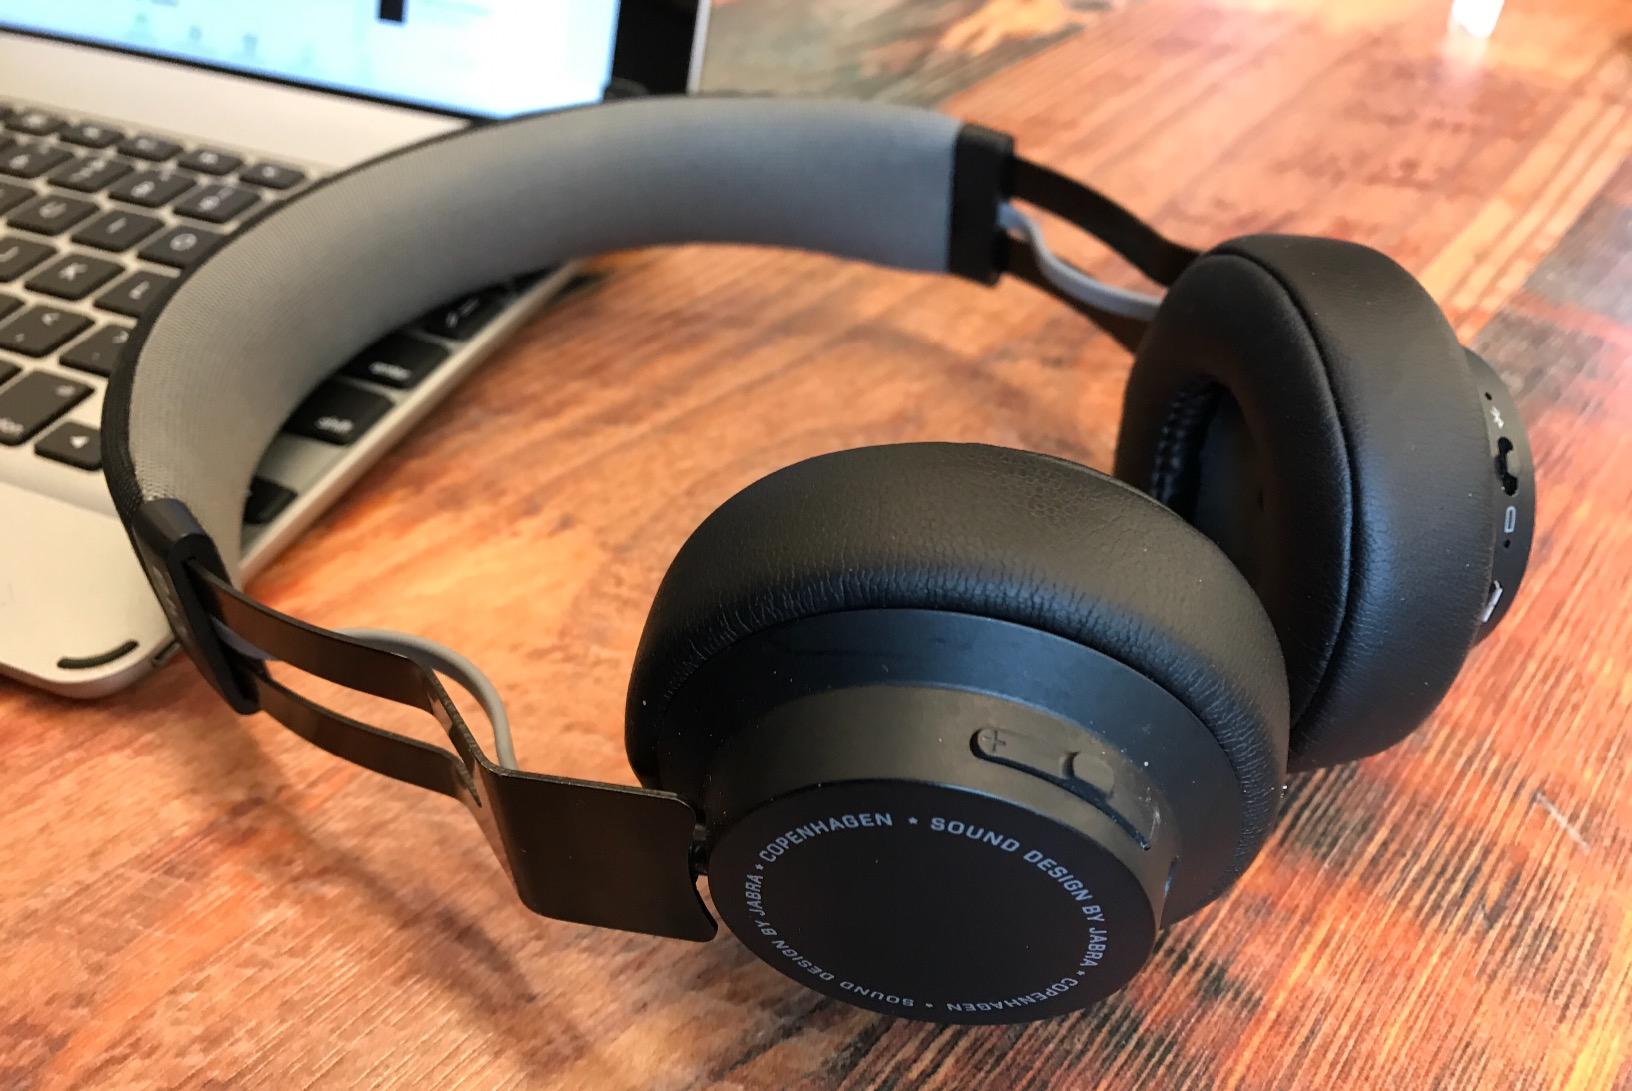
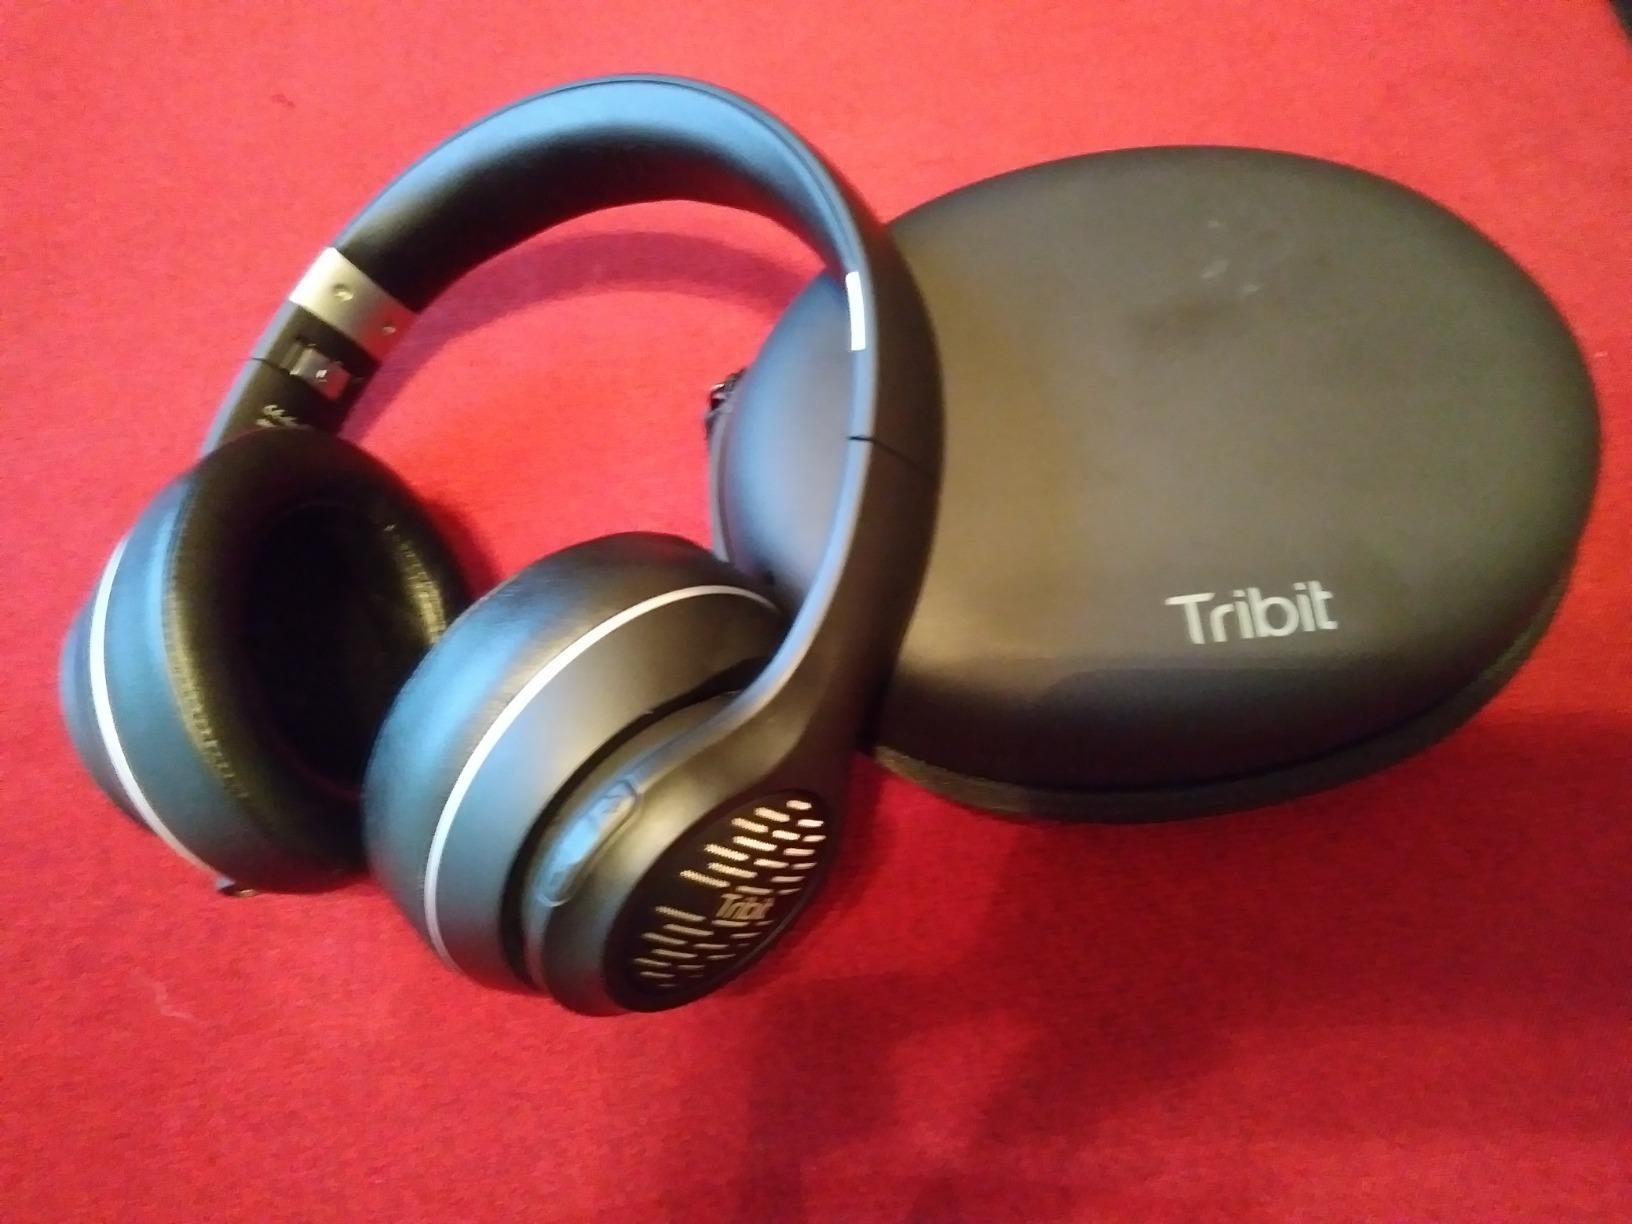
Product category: headphones
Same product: no